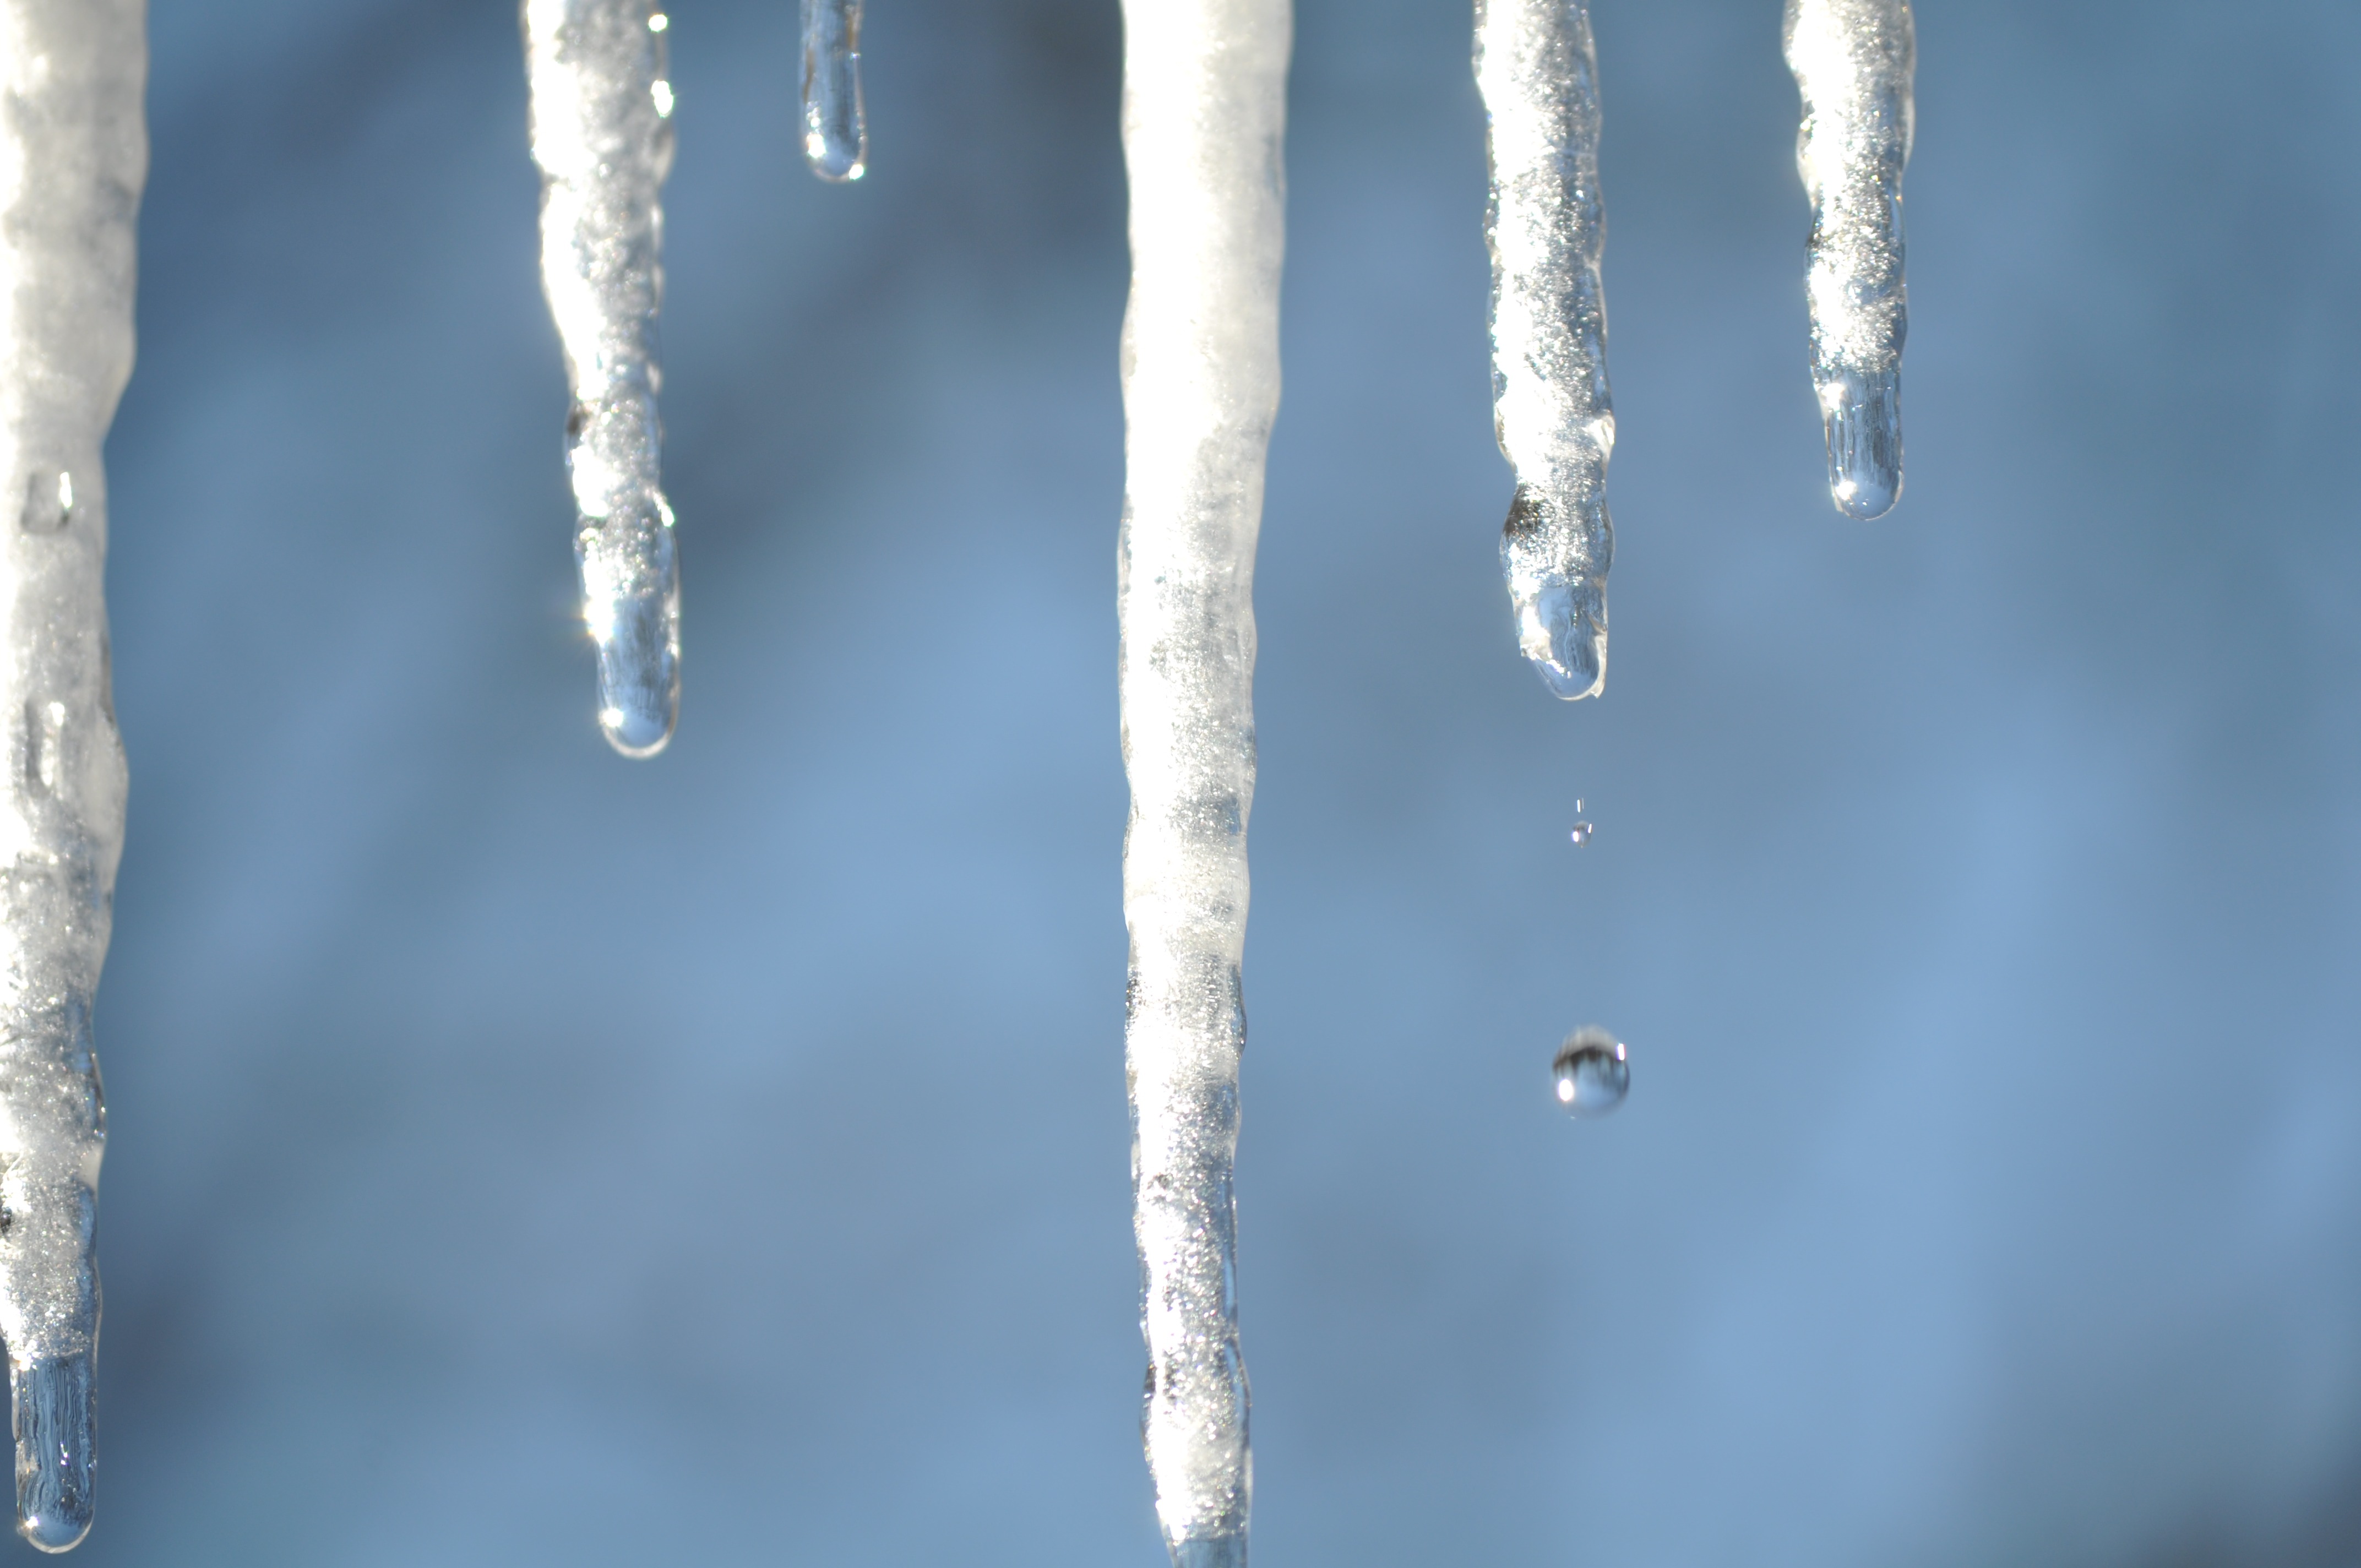
water, branch, snow, cold, winter, light, sunlight, frost, ice, reflection, weather, freeze, frozen, blue, season, drip, close up, icy, icicle, melting, freezing, macro photography